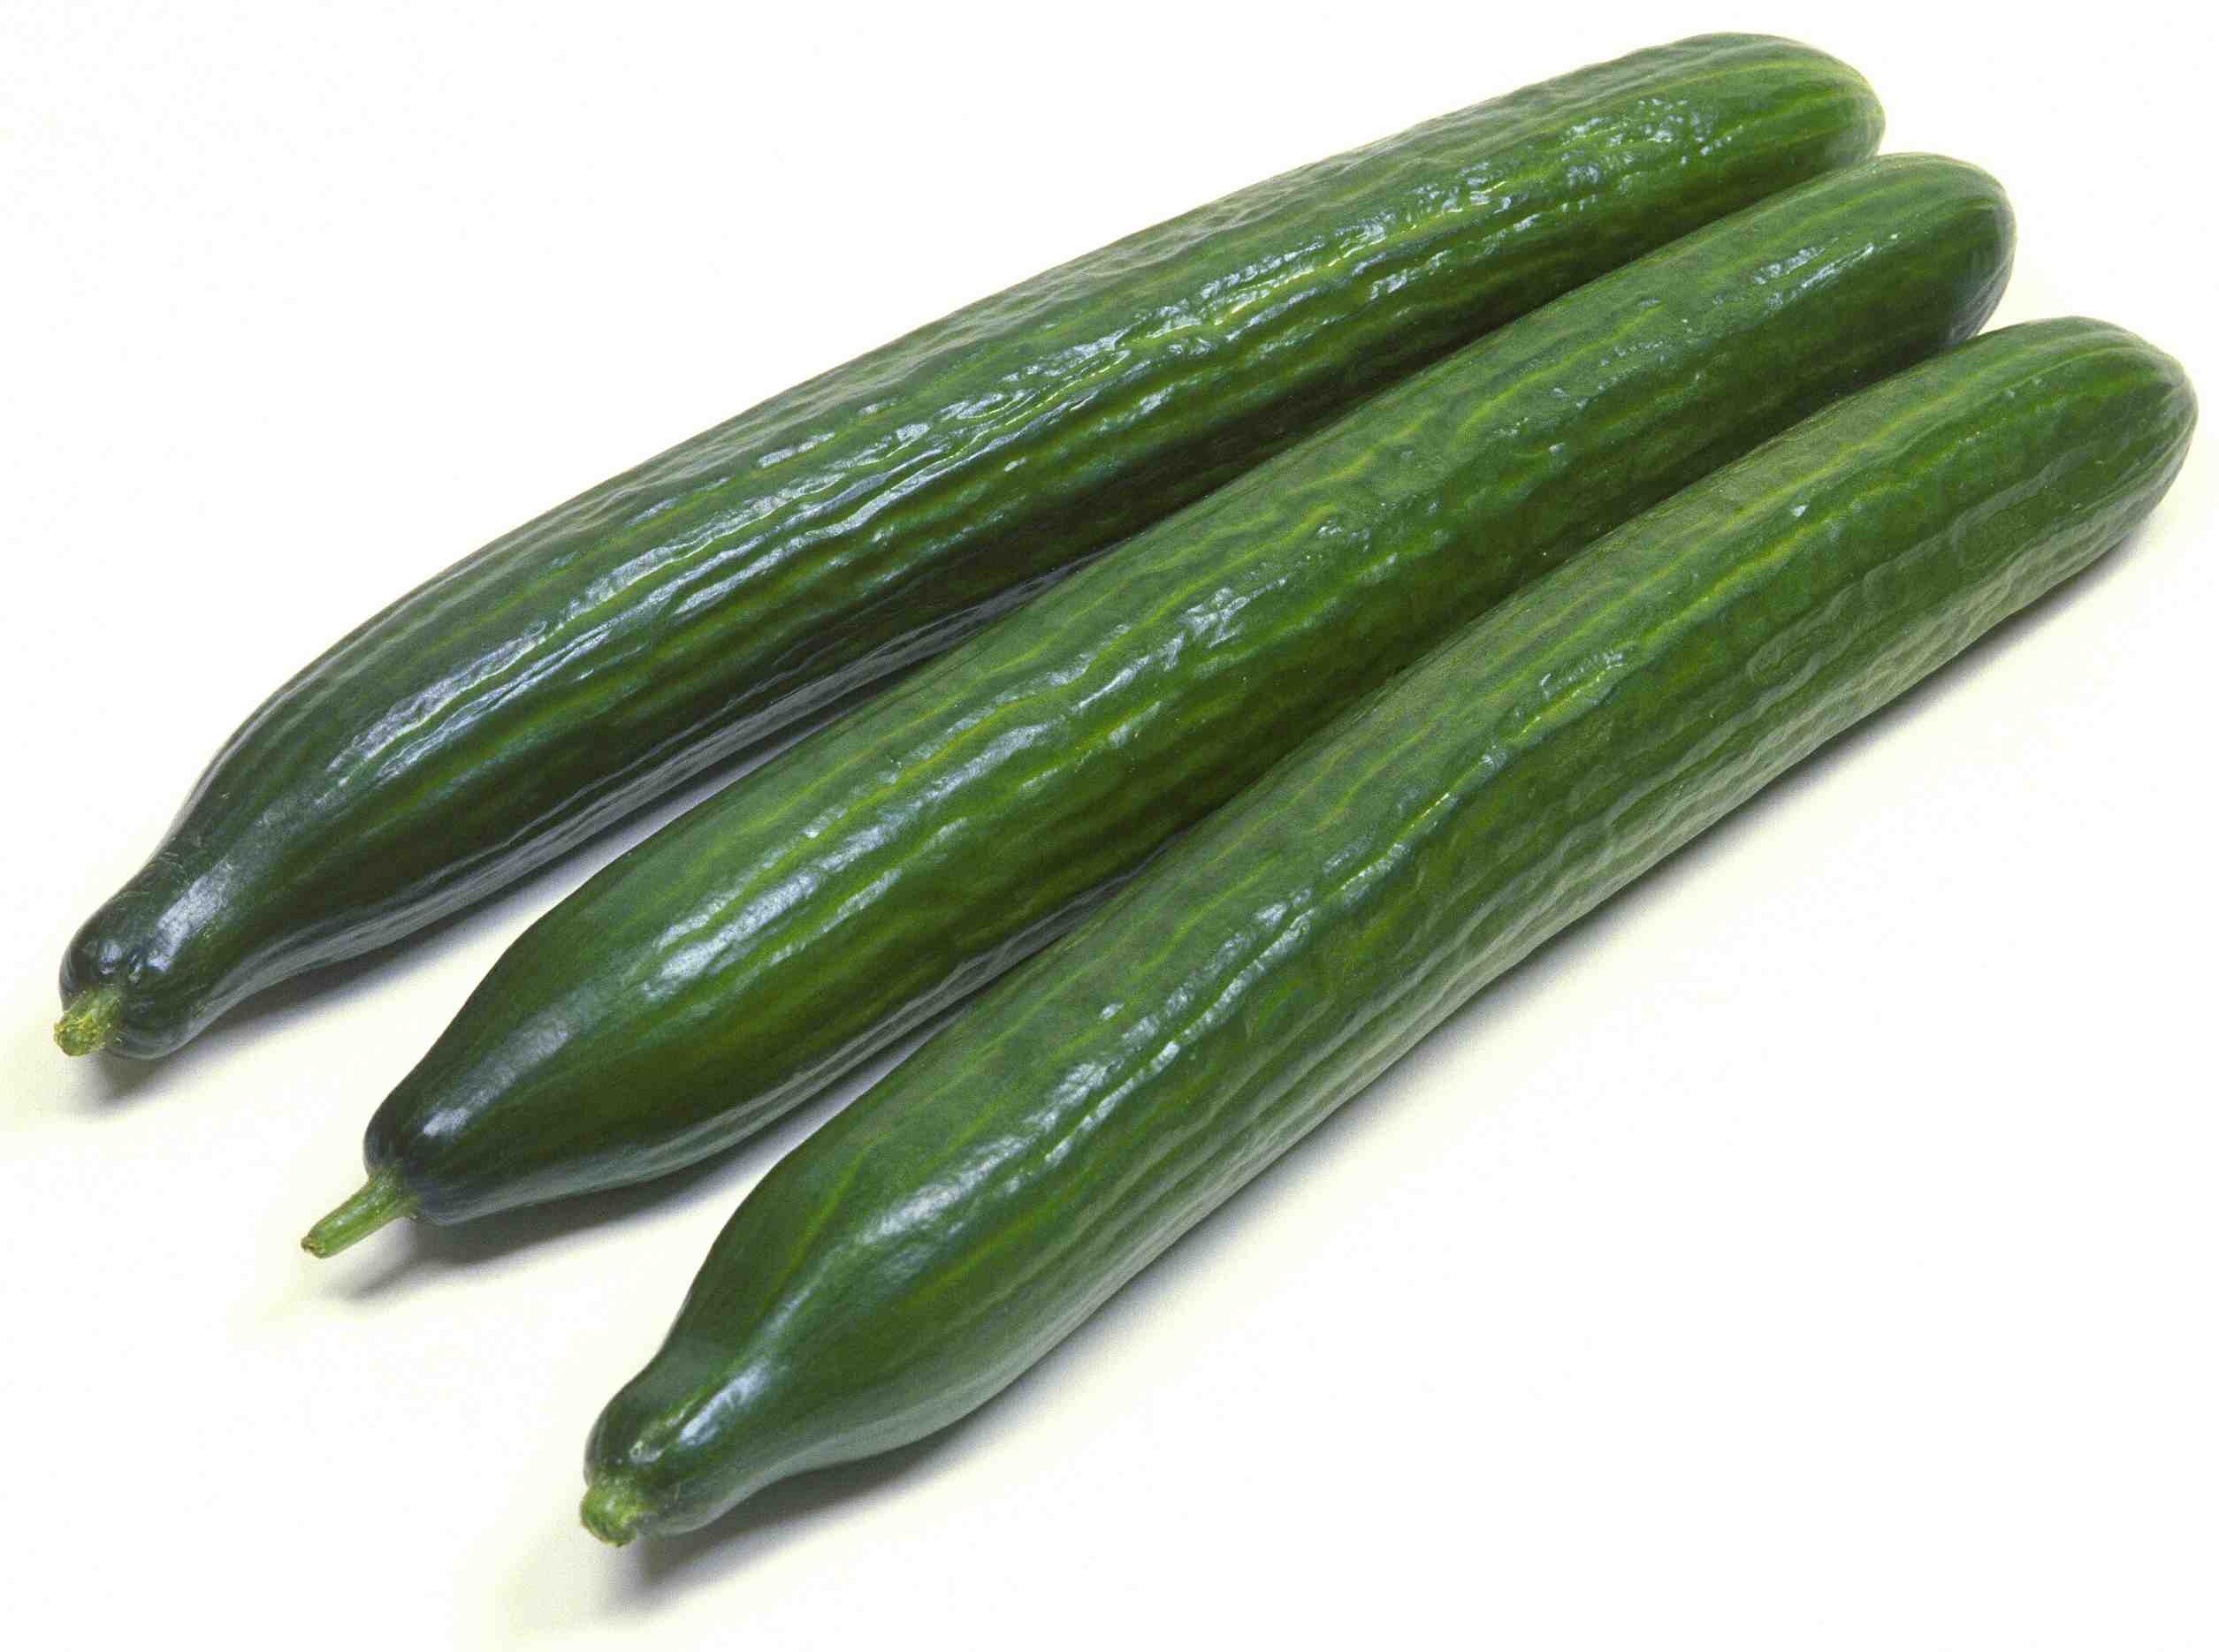
Large Seedless Cucumber - LOCAL - 4 pack
Brand: Greatview Orchards
Large seedless cucumber, grown locally. Great for sandwiches and salads.
Category: Food, Beverages & Tobacco > Food Items > Fruits & Vegetables > Fresh & Frozen Vegetables > Cucumbers